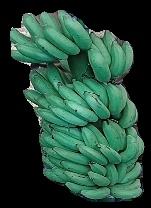
Variety: elakki-bale
Grade: grade1